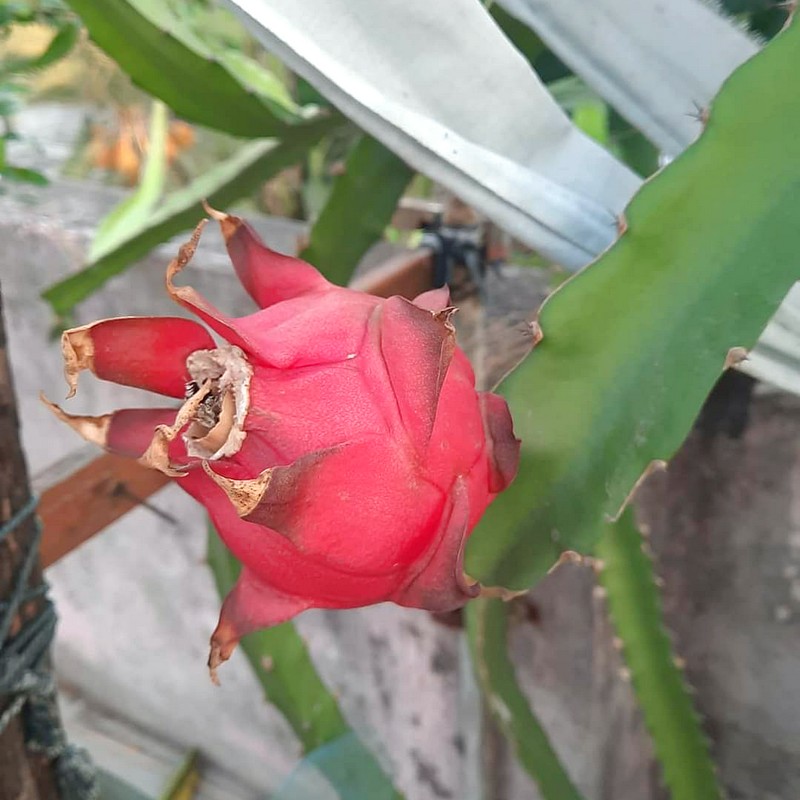
Label: Fresh Dragon Fruit